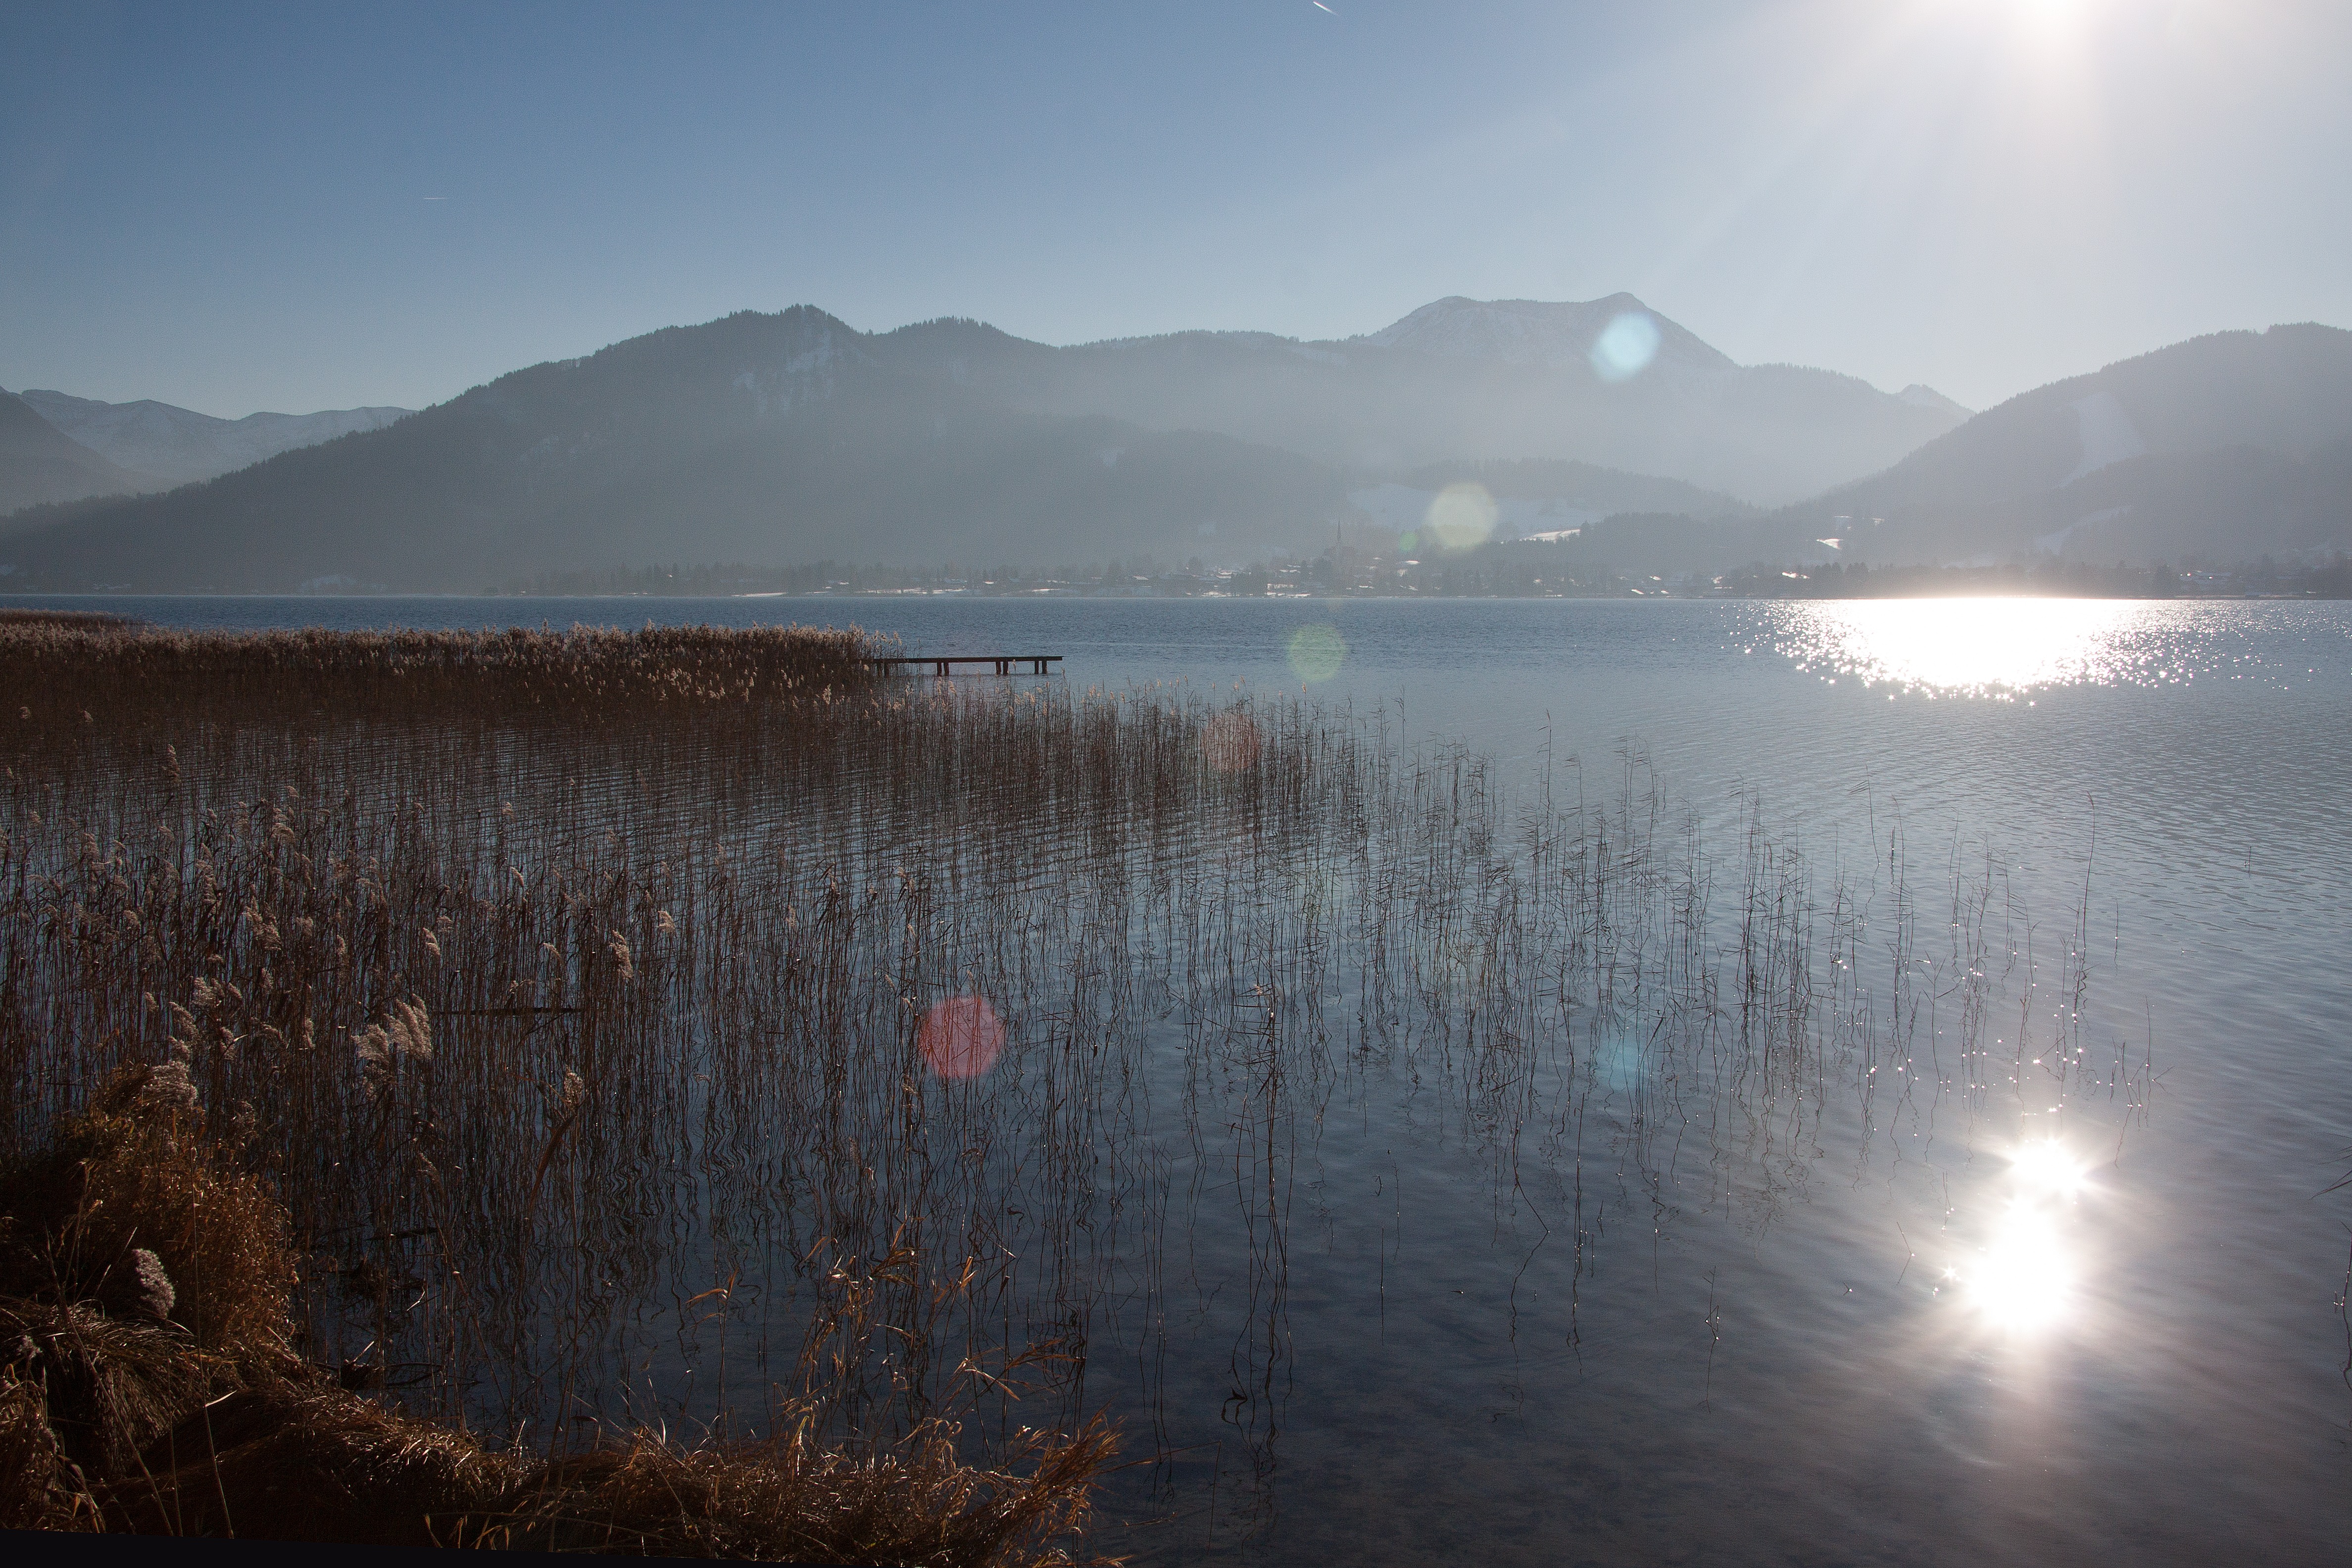
landscape, sea, water, nature, grass, horizon, wilderness, mountain, snow, winter, sky, boardwalk, sun, fog, sunrise, sunset, mist, sunlight, morning, lake, dawn, panorama, reed, dusk, web, evening, reflection, weather, haze, blue, rest, reservoir, body of water, sunny, bank, mountains, loch, mirroring, poaceae, bluegrass, marsh plant, phragmites australis, atmospheric phenomenon